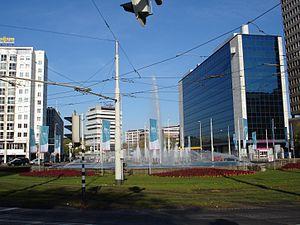
La Hofplein est à la fois une place et un rond-point de Rotterdam aux Pays-Bas.